High vaginal swab

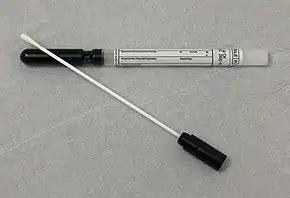
Swab used for performing a HVS

A high vaginal swab (HVS) is a medical procedure performed in obstetrics and gynaecology to test vaginal discharge for the presence of vaginal thrush, bacterial vaginosis and trichomonas vaginalis.